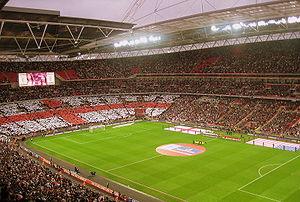
Wembley Stadium est un stade avec une capacité réelle de qualité de vue optimale de 90 000 personnes situé à Wembley, dans le borough londonien de Brent au nord-ouest de Londres, en Angleterre. Ce stade national est détenu par la Fédération d'Angleterre de football par l'intermédiaire de sa filiale Wembley National Stadium Limited, et son usage principal est pour les matchs à domicile de l'Équipe d'Angleterre de football. De plus, Wembley reçoit chaque année les finales des principales compétitions du football anglais. Il est également utilisé pour des concerts et d'autres événements sportifs majeurs.
La liste suivante classe les stades d'Europe selon leur capacité, de façon décroissante. La majorité de ces stades est utilisée pour le football, bien que certains servent également pour les rencontres de rugby à XIII ainsi que de rugby à XV. La liste se limite aux stades situés sur le continent européen et contenant plus de 60 000 places.